COVID-19 vaccination in Malaysia

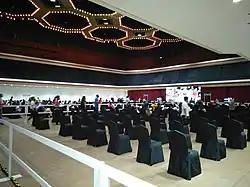
PWTC is used as a vaccination center.

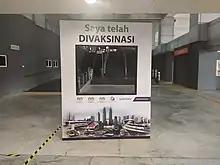
Putra Heights LRT Station is one of the PPV with photo spot for residents to take a photo

605 sites were first identified as Vaccination Administration Centres (Malay: "Pusat Pemberian Vaksin"), commonly known as PPVs, to kick off the vaccination program. With temporary vaccine centres such as stadiums, convention centres, public halls, universities and other appropriate facilities were also included to vaccinate the population as quickly as possible. All vaccination administration centres across the country under NIP are to be shut down on 15 October 2021 following the statement in a report by the Deputy Health Minister Noor Azmi Ghazali.